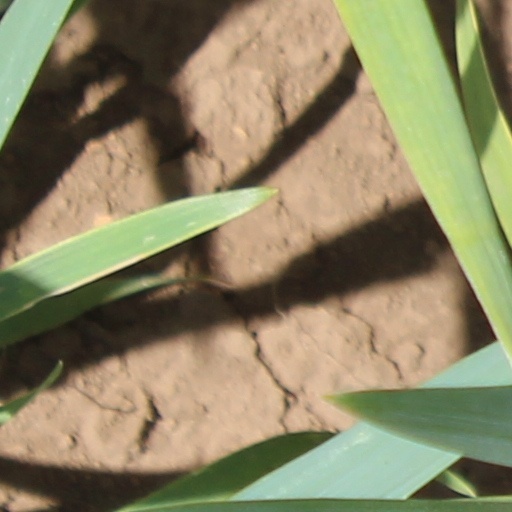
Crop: wheat